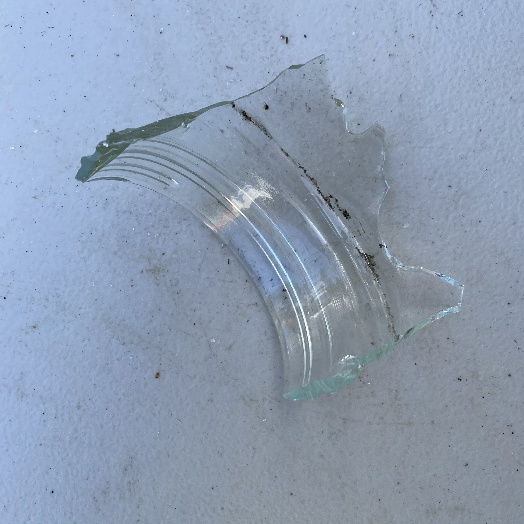
Label: Glass